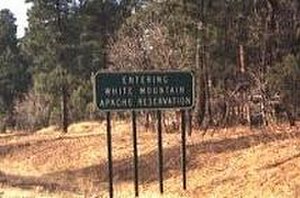
Fort Apache-reservatet
Skilt ved Fort Apache-reservatet med teksten White Mountain Apache-reservatet
Fort Apache-reservatet er et indianerreservat, der har hovedsæde i byen Whiteriver, Arizona, USA.